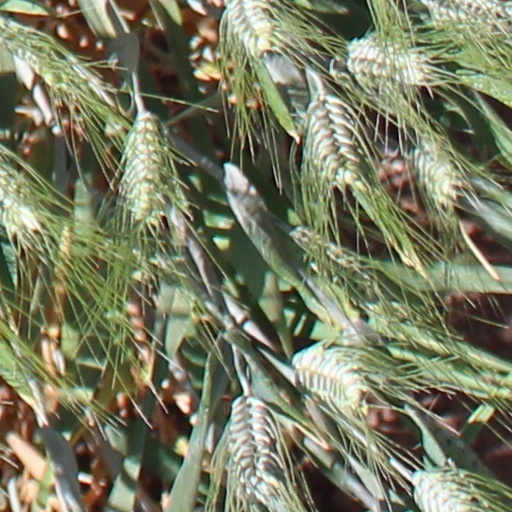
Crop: wheat